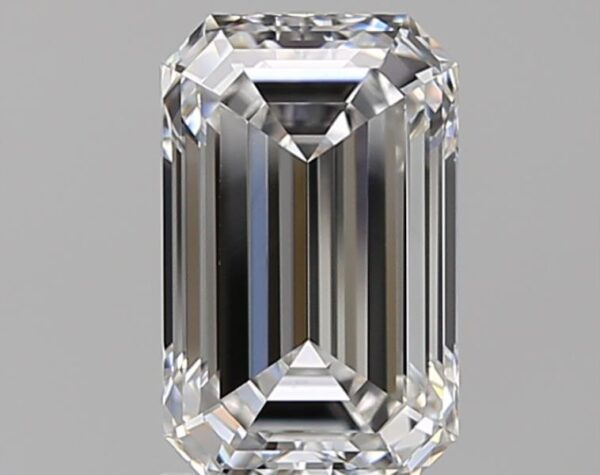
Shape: emerald
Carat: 2.23
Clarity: VVS2
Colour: E
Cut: EX
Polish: EX
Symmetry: EX
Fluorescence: N
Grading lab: GIA
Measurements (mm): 9.49 x 5.98 x 4.04